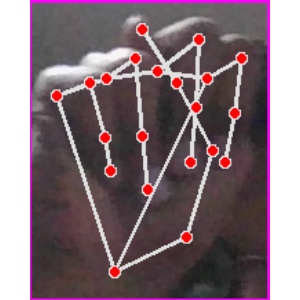
अक्षर: न